Killing of Osama bin Laden

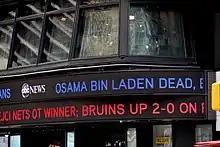
An ABC News digital board in Times Square after Bin Laden's death

Around 9:45 p.m. EDT, the White House announced that the president would be addressing the nation later in the evening. At 10:24:05 p.m. EDT the first public leak was made by Navy Reserve intel officer Keith Urbahn and 47 seconds later by actor and professional wrestler Dwayne Johnson on Twitter. Anonymous government officials confirmed details to the media, and by 11 p.m. numerous major news sources were reporting that bin Laden was dead; the number of leaks were characterized as "voluminous" by David E. Sanger.